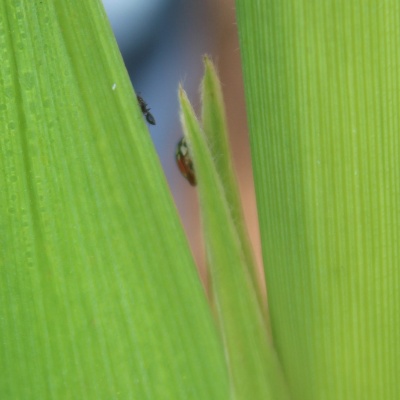
Crop: Maize
Condition: leaf beetle